Buitenhof (The Hague)

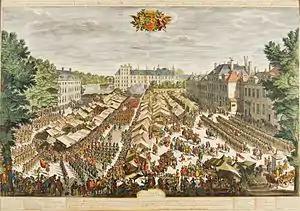
Fair on the Buitenhof in 1686.

The Buitenhof (English: Outer Court) is a square in The Hague, Netherlands, adjacent to the Binnenhof (Inner Court) and the Hofvijver (Court Pond). It is listed in the Top 100 Dutch heritage sites.